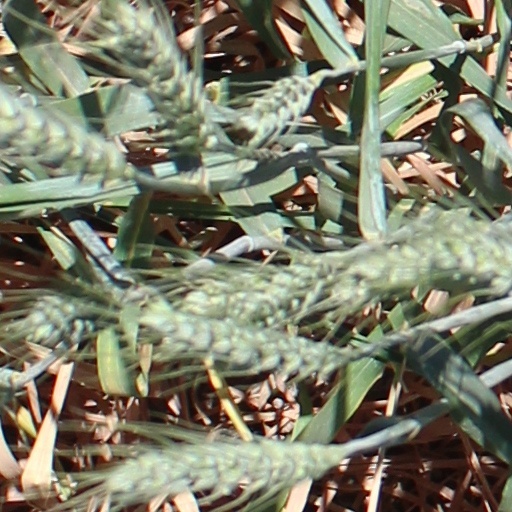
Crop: wheat